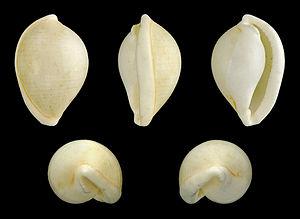
Les Ovulidae sont une famille de mollusques de la classe des gastéropodes, et de l'ordre des Littorinimorpha.
Margovula est un genre de mollusques gastéropodes de la famille des Ovulidae.